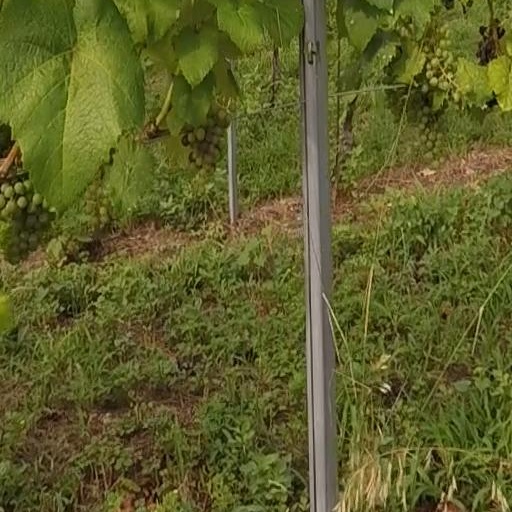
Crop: grape